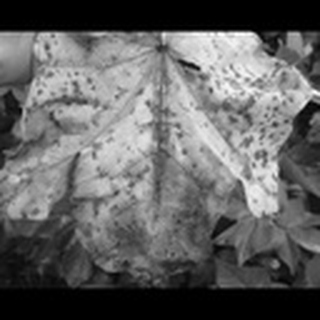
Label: cotton_bacterial_blight